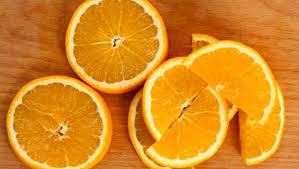
Label: Orange